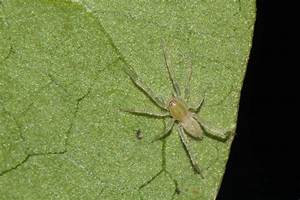
Label: ragno